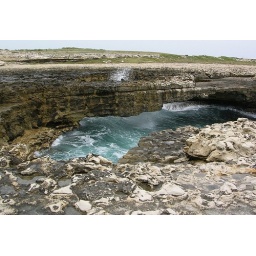
Small walking bridge over water in Antigua